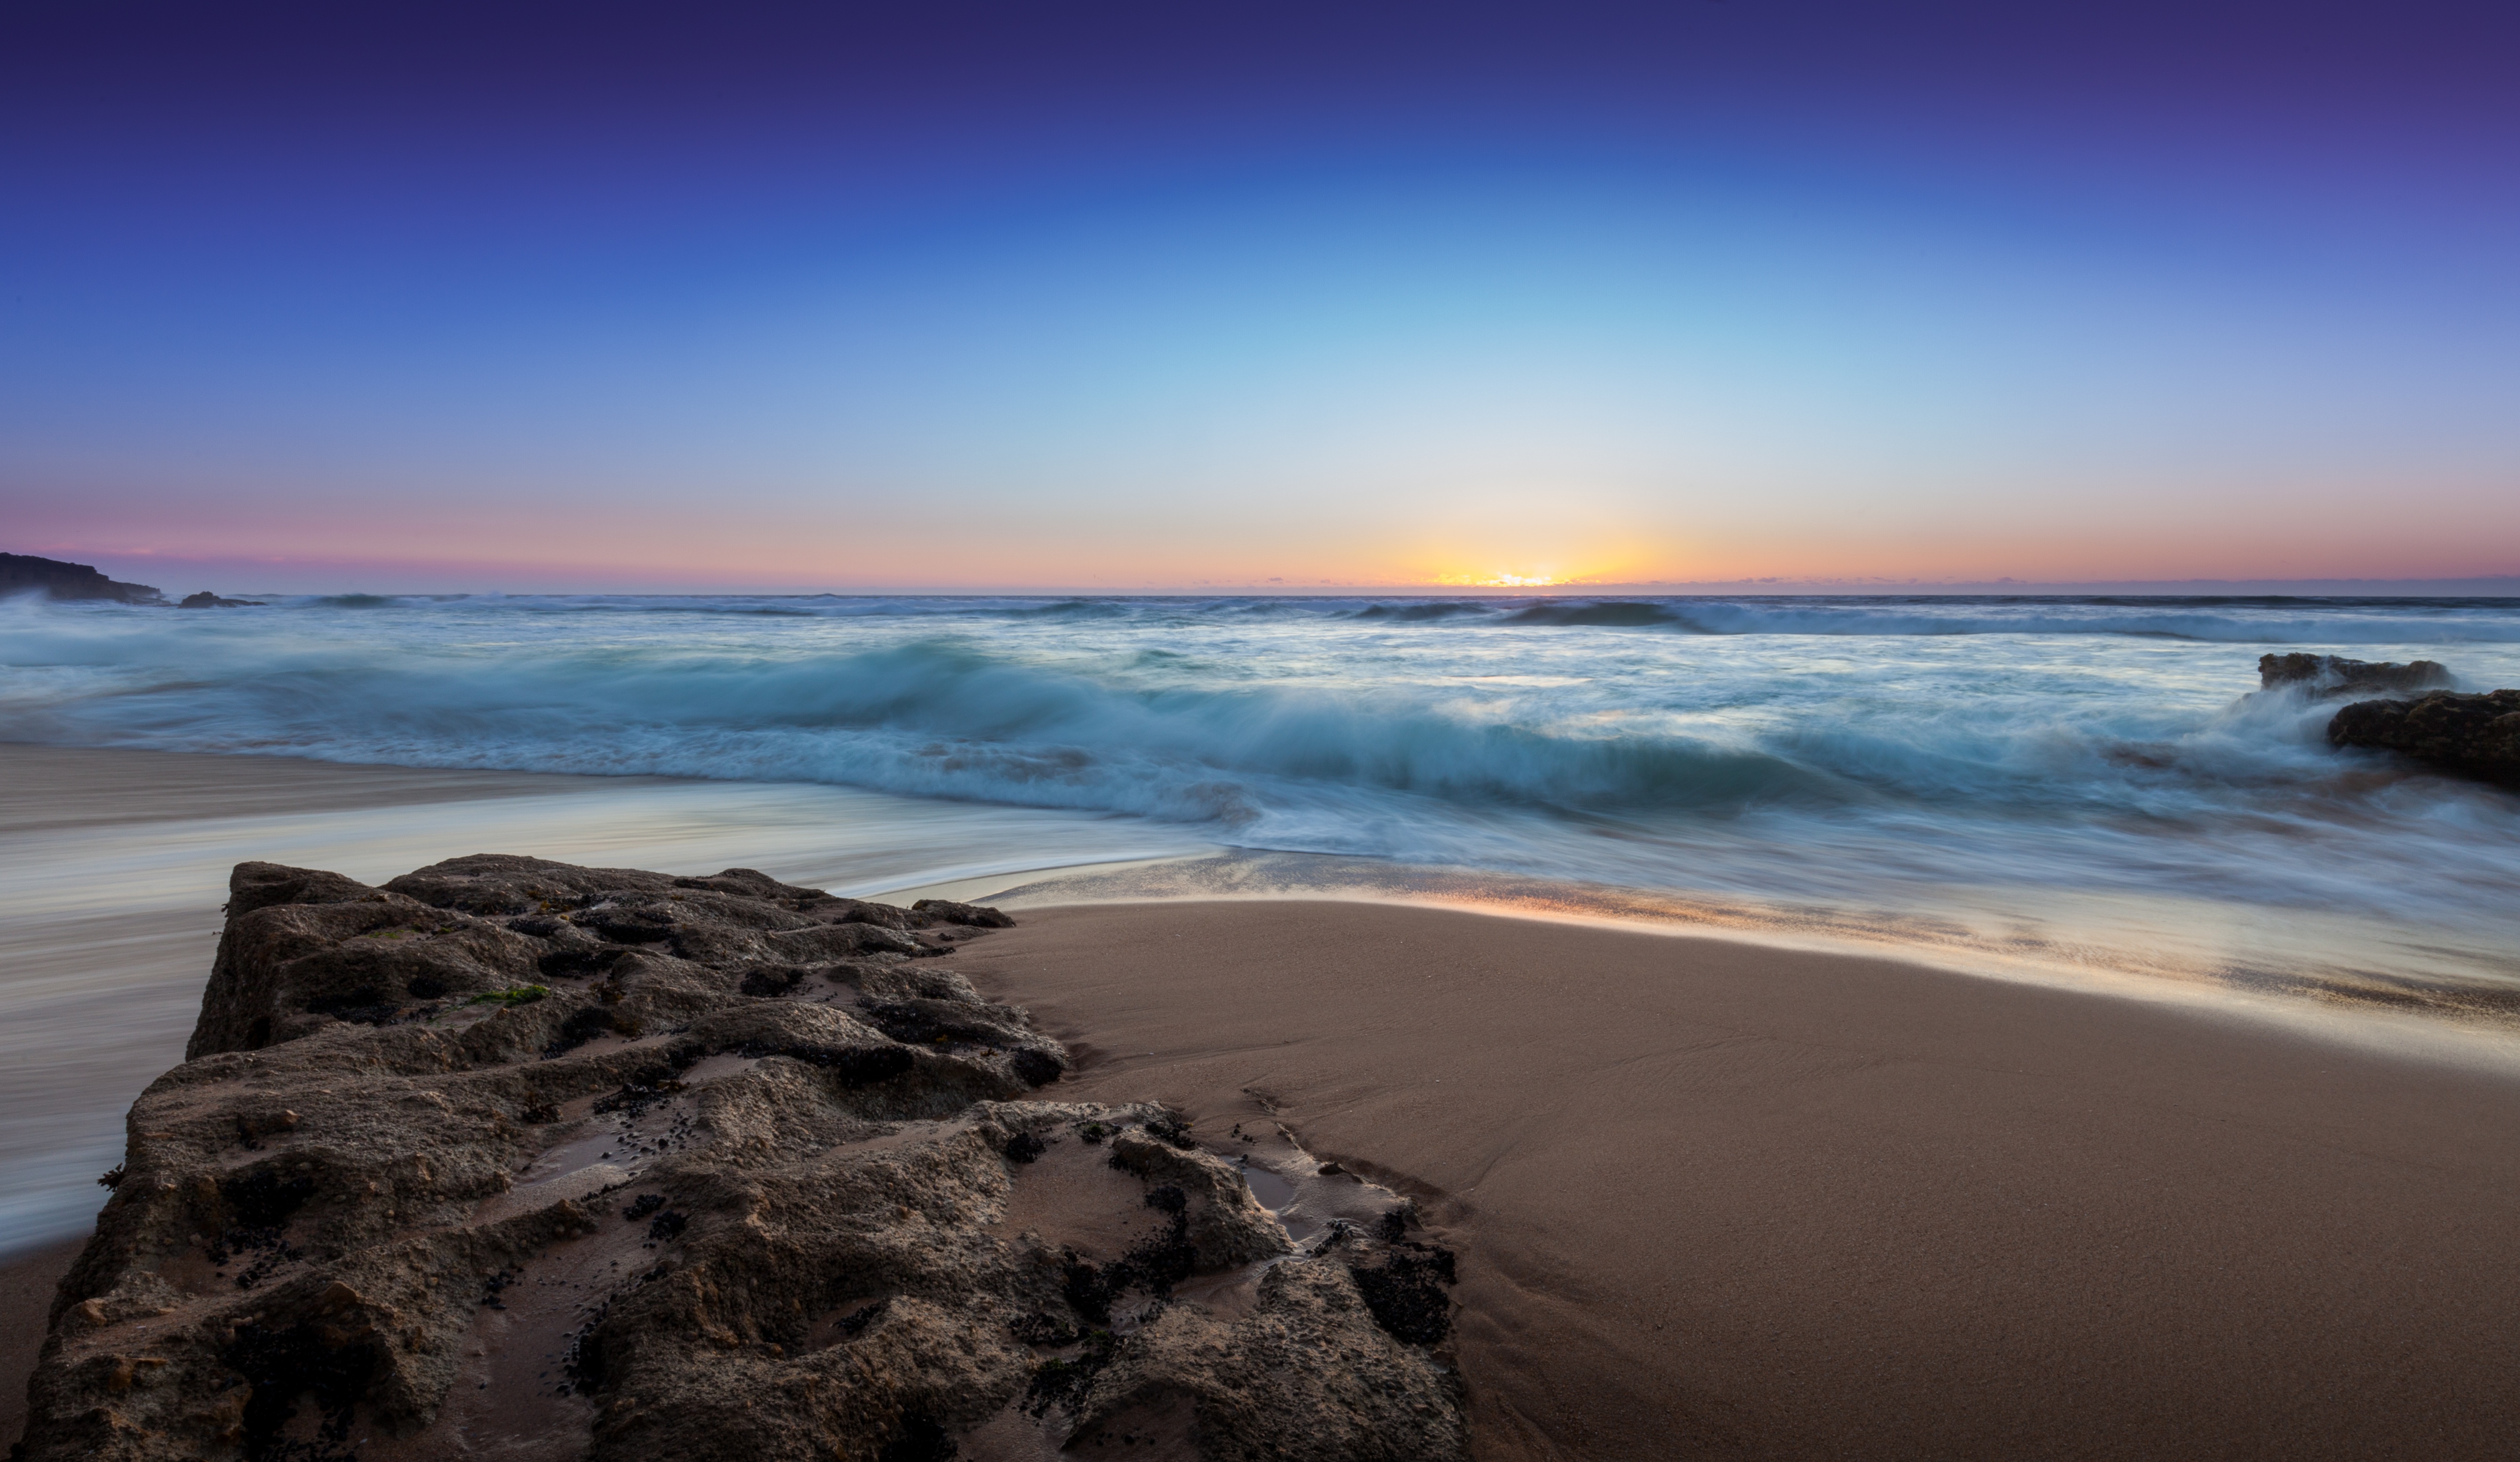
beach, sea, coast, sand, rock, ocean, horizon, cloud, sunrise, sunset, morning, shore, wave, dawn, dusk, evening, bay, material, body of water, rocks, waves, cape, wind wave